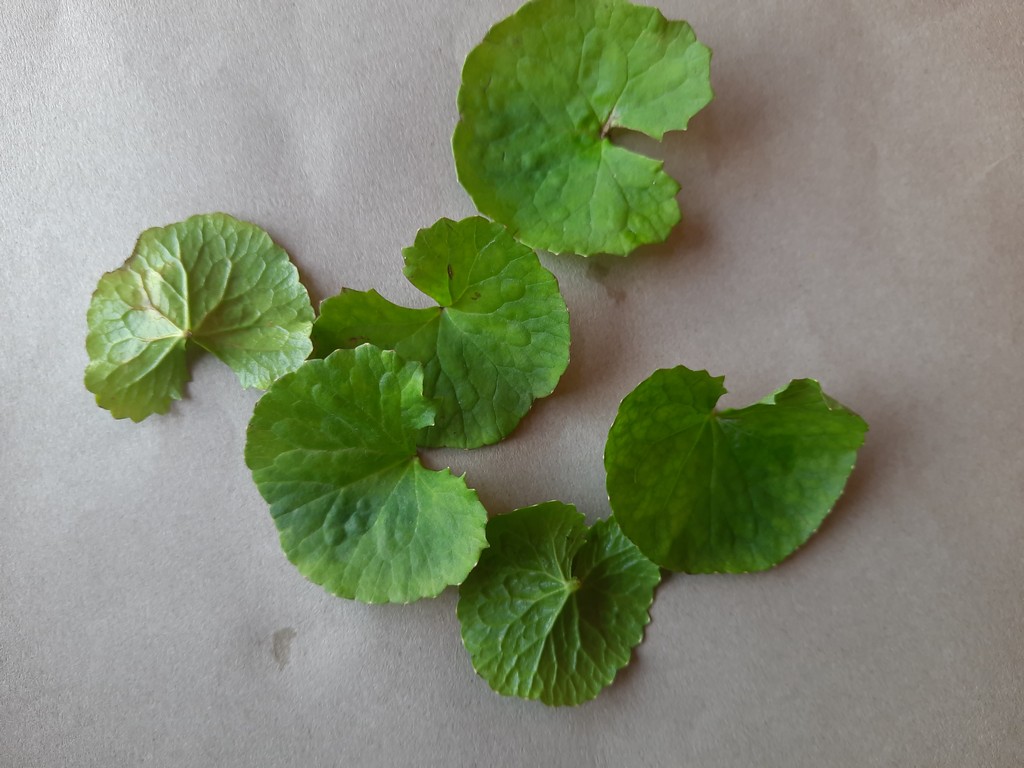
Label: Healthy